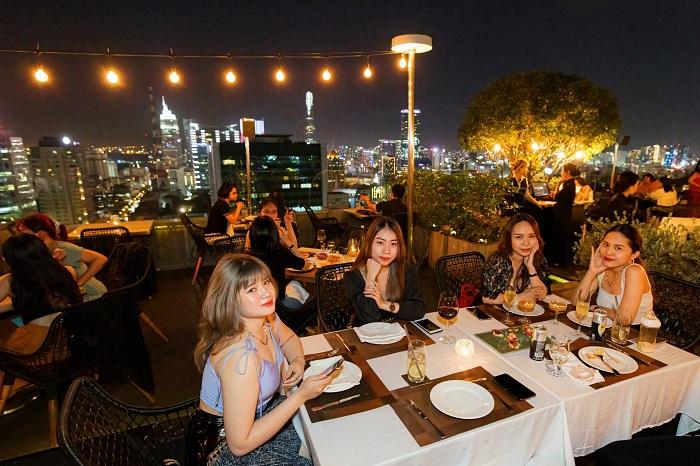
có bốn cô gái đang ngồi ăn cùng với nhau